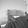
ASL letter: H